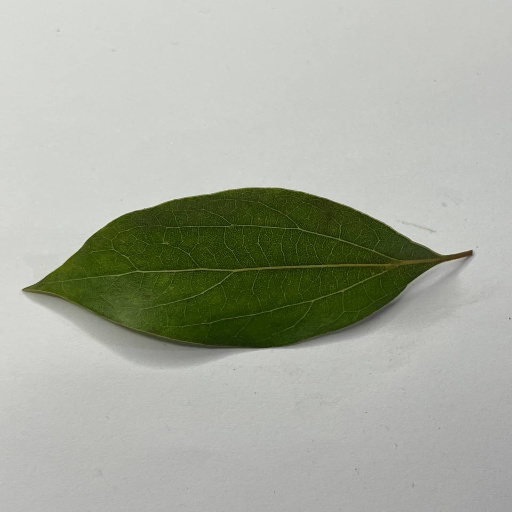
Species: Camphor
Leaf condition: Healthy Leaf